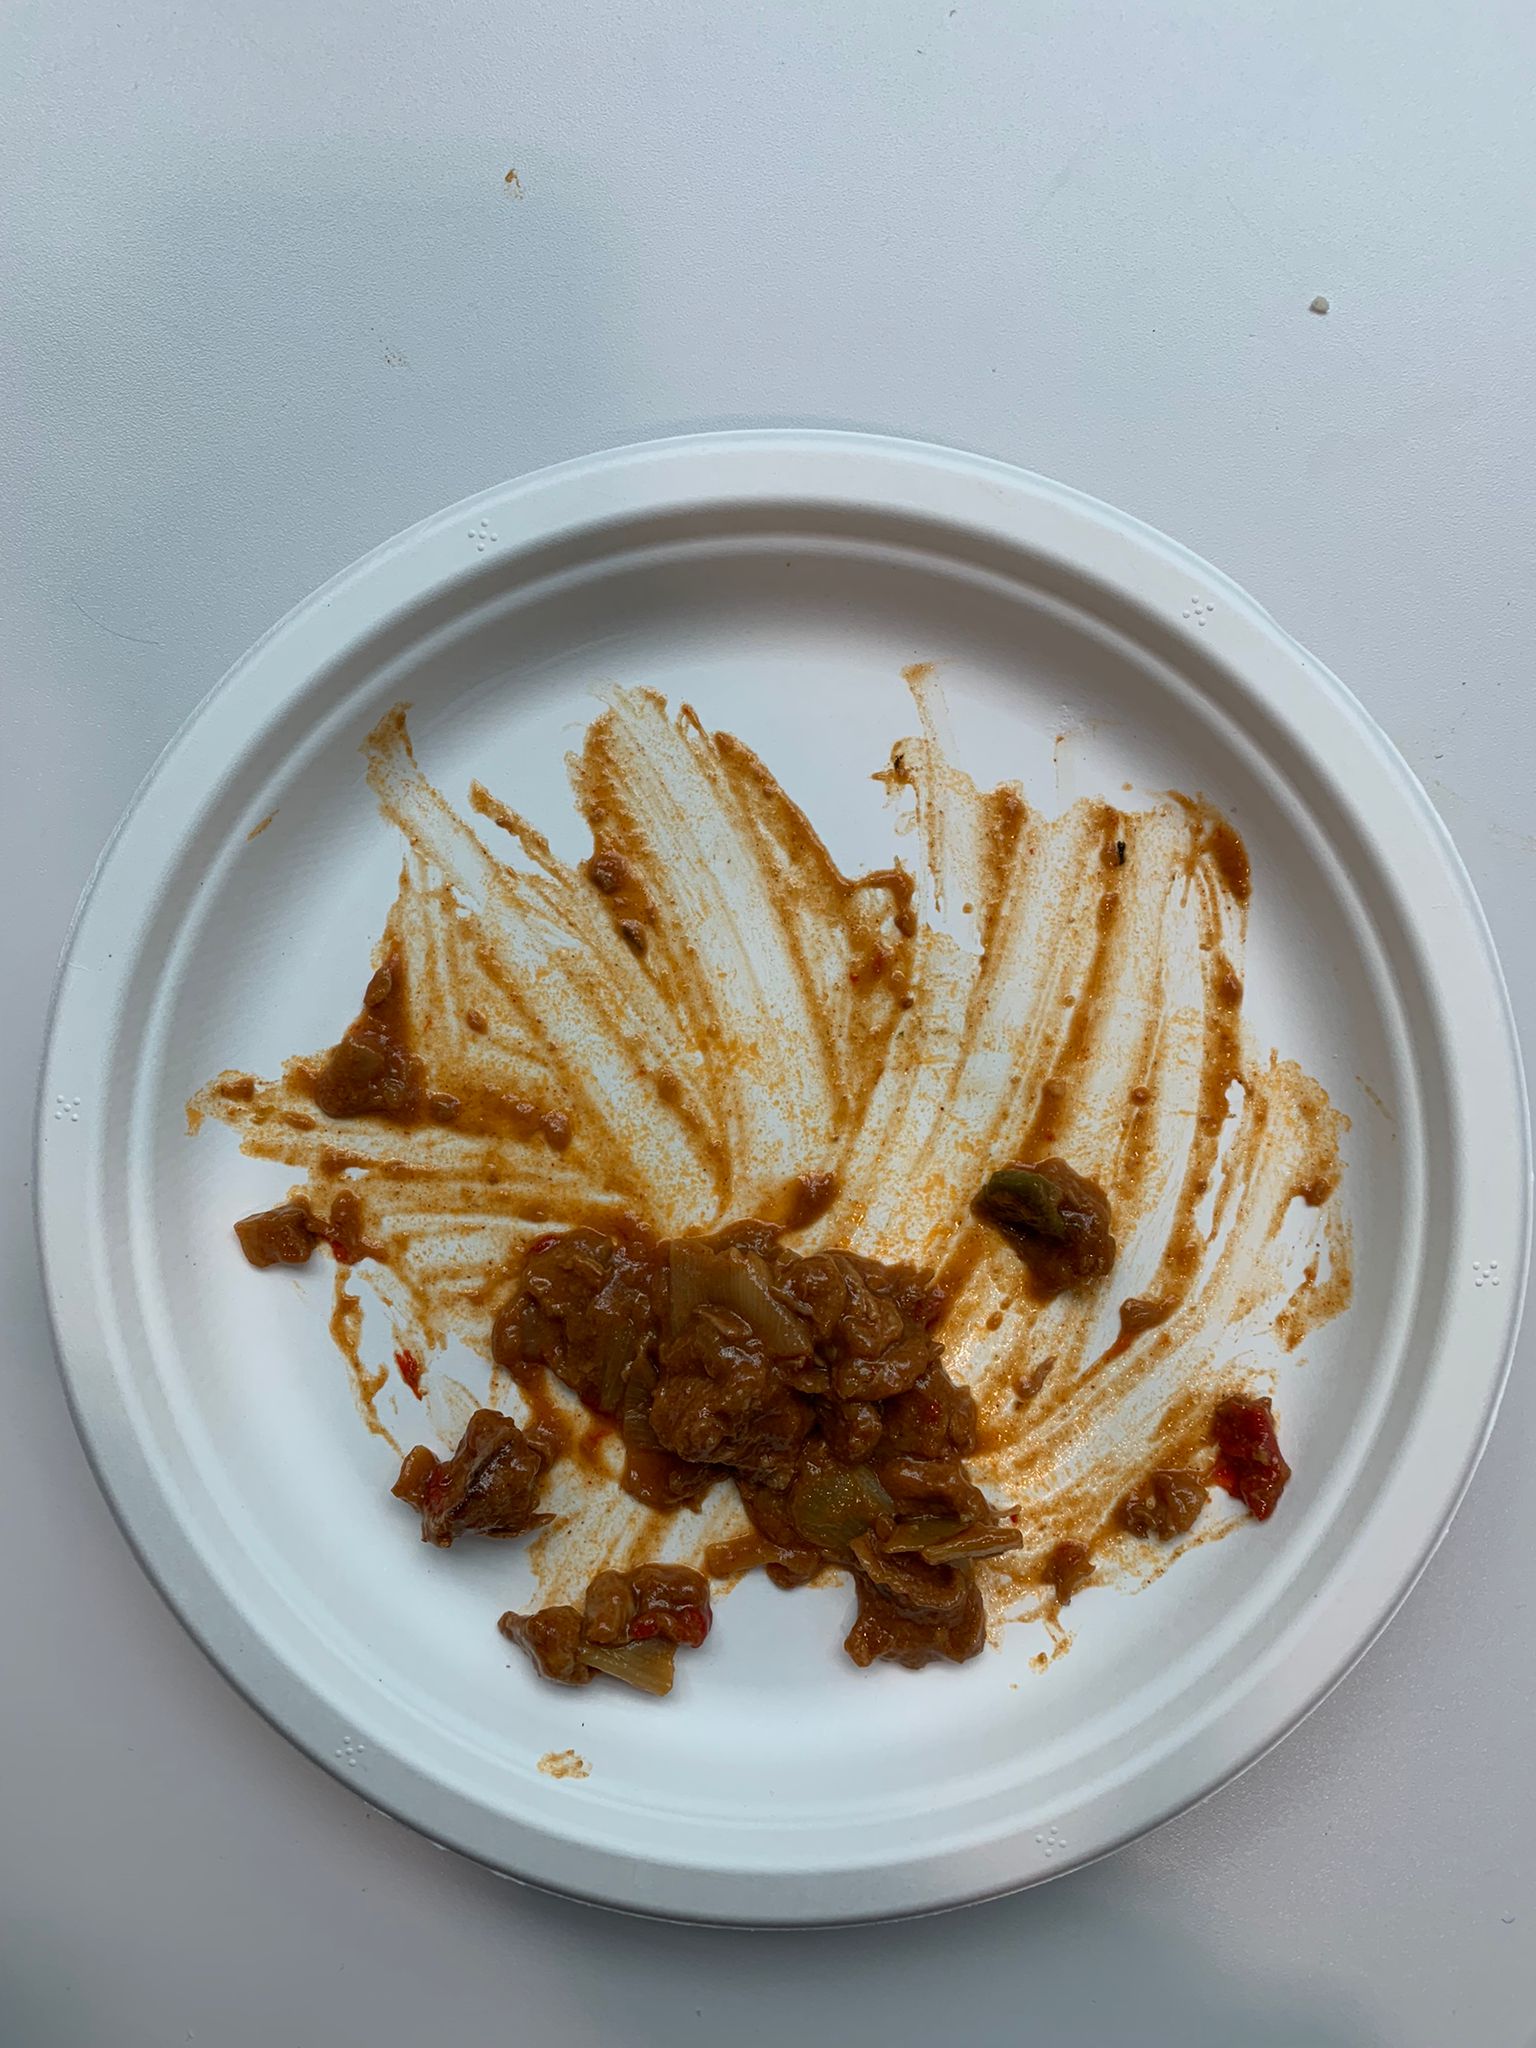
Ingredients: goulash